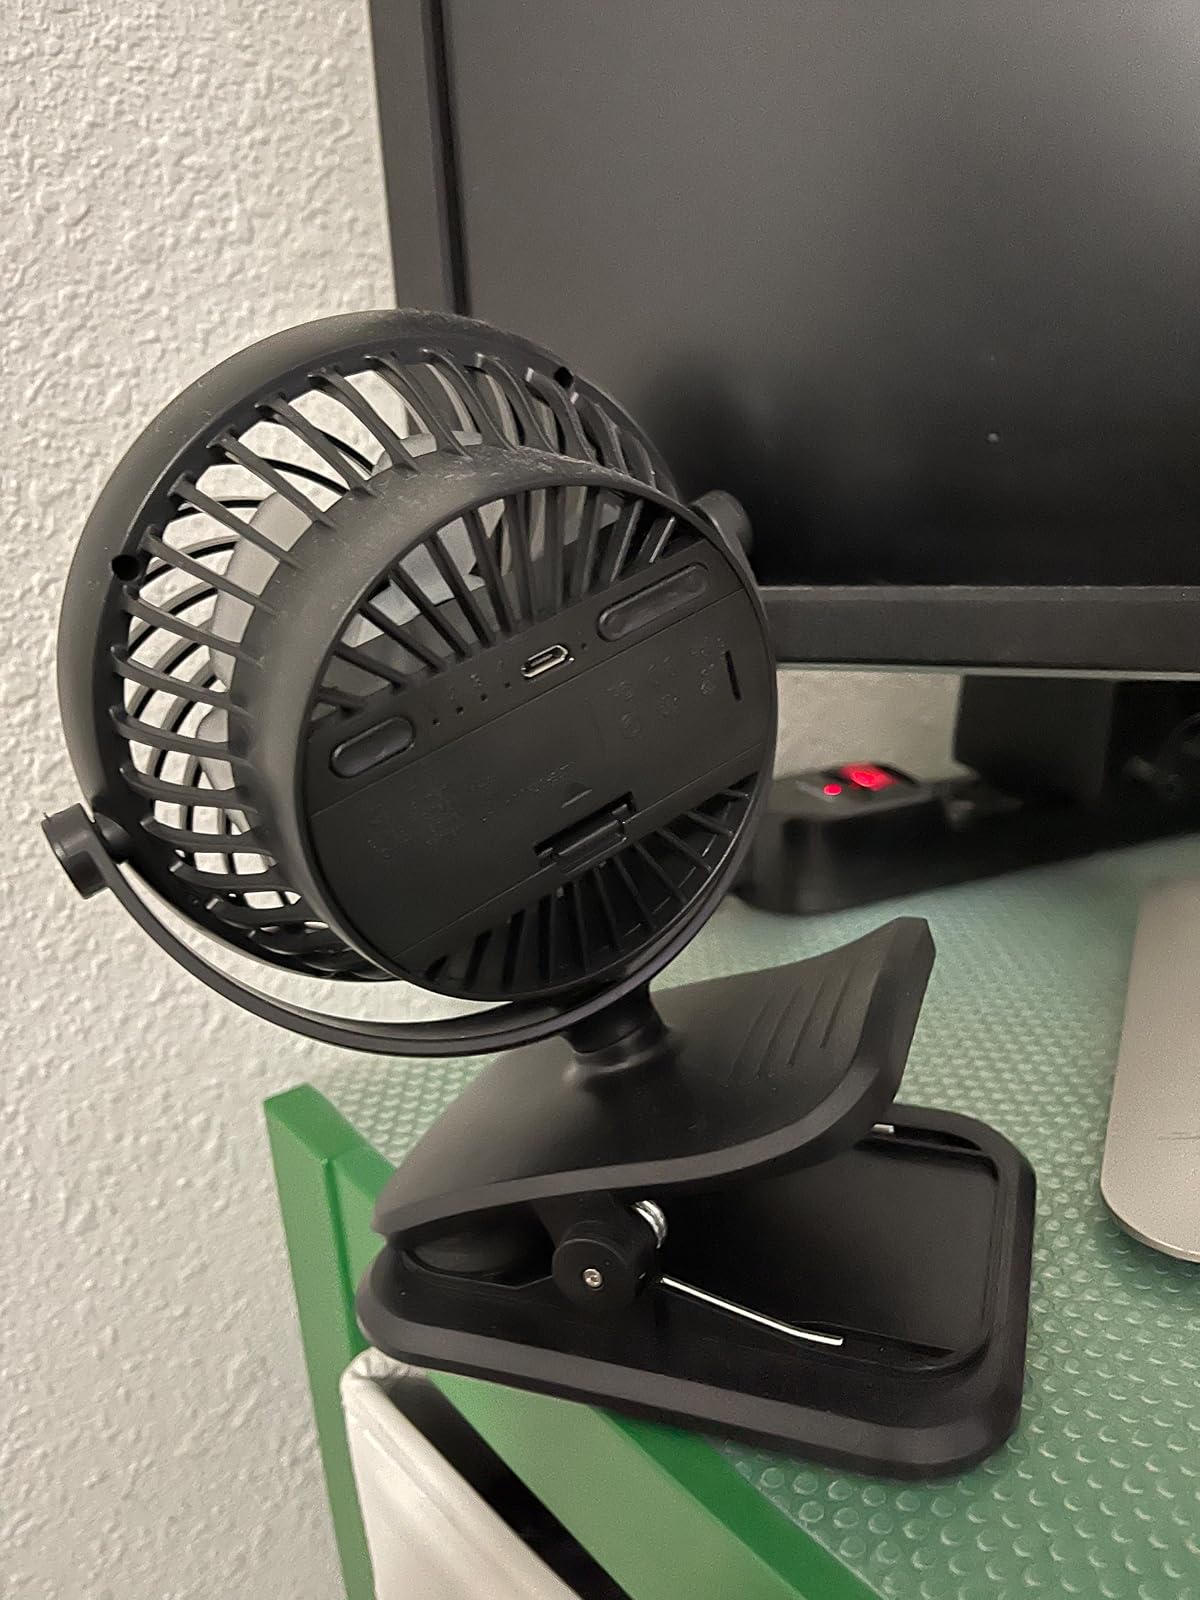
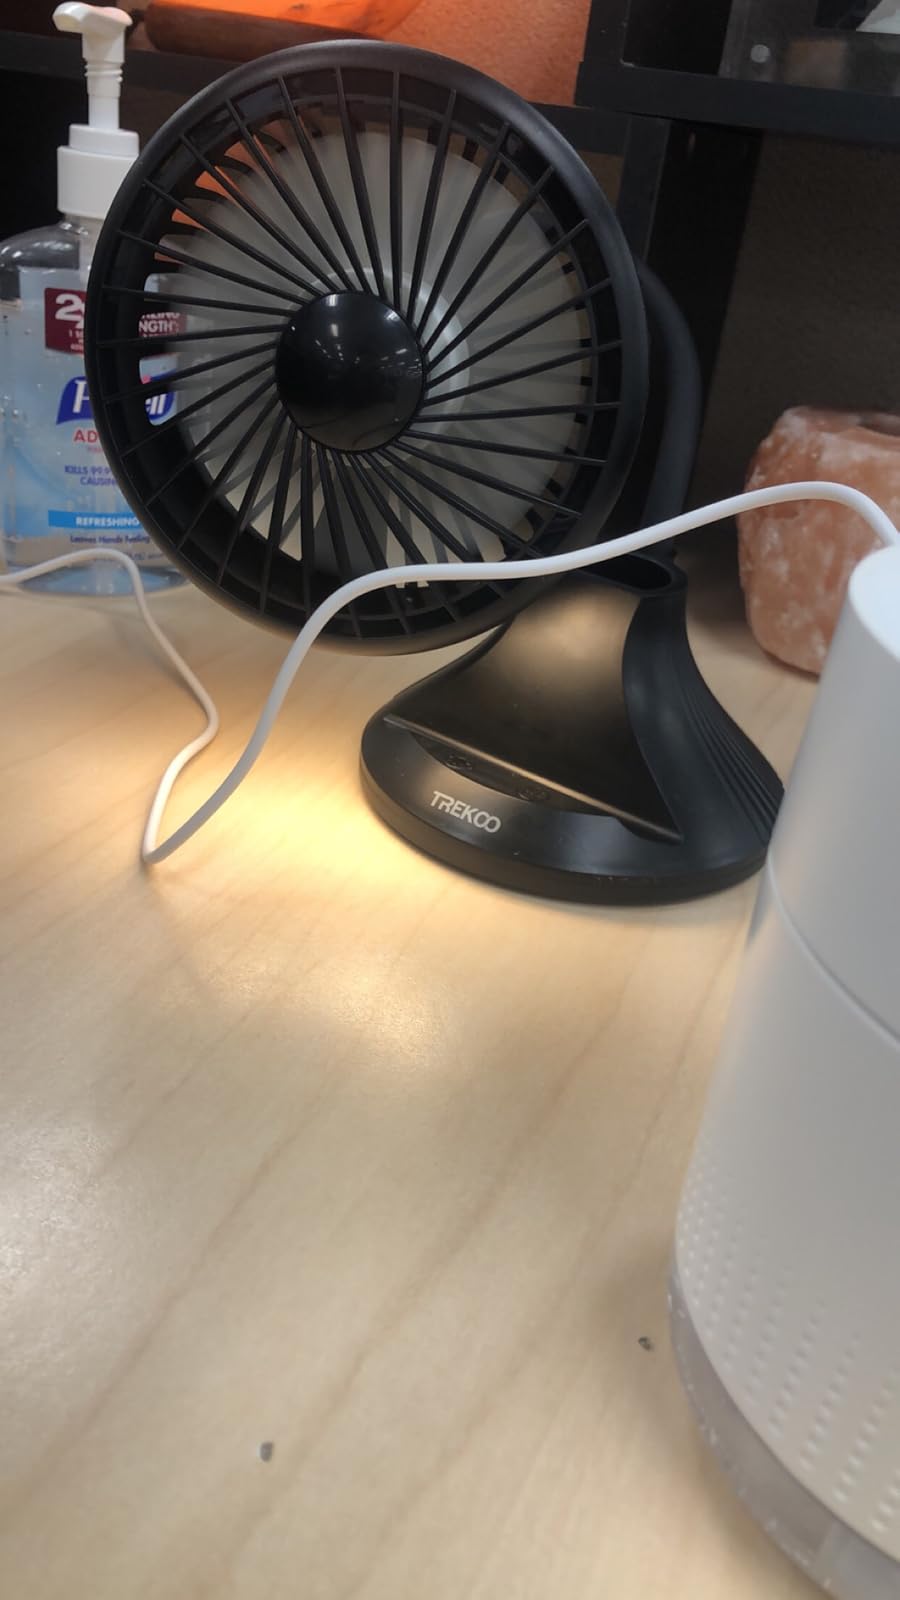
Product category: fan
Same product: no